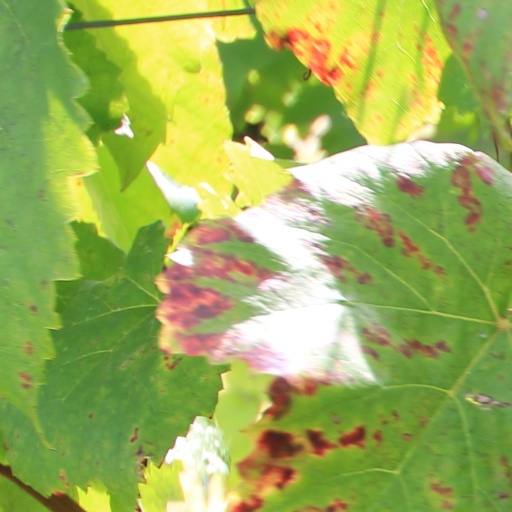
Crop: grape